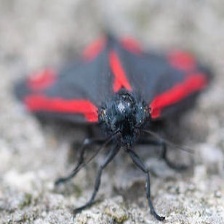
Species: CINNABAR MOTH